Roundabout

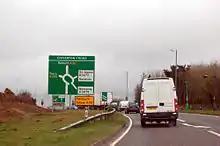
Traffic approaching Chiverton Cross roundabout in Cornwall, UK

The central island may be surrounded by a truck apron that is high enough to discourage drivers from crossing over it, but low enough to allow wide or long vehicles to navigate the roundabout. The island may provide a visual barrier, to alert approaching drivers to the presence of the roundabout, and to encourage drivers to focus on the traffic in the path of the circle. A visual barrier significantly reduces the accident rate. Otherwise, vehicles anywhere in or near the circle can cause those entering to stop and wait for them to pass, even if they are opposite, which unnecessarily reduces traffic flow. The barrier may be a landscaped mound, a raised wall, a tree or tall shrubs. Road signage or flagpoles may be erected at the top of a landscaped mound.